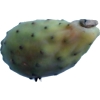
Label: cactus_fruit_green